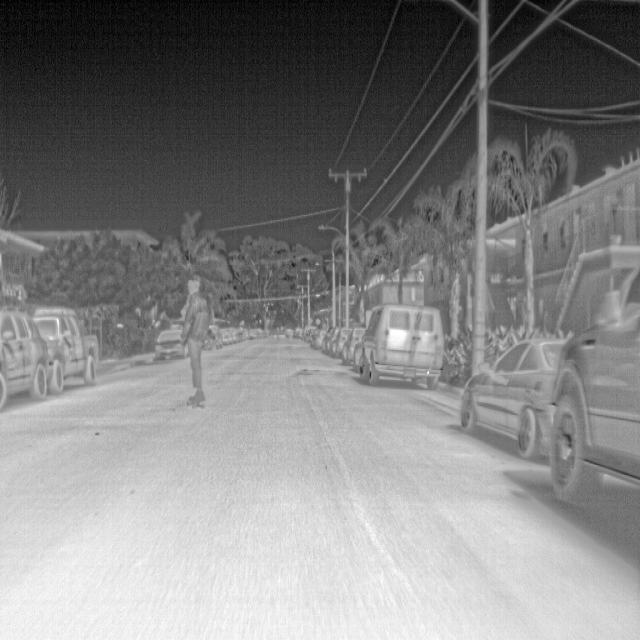
Detected objects:
label: person